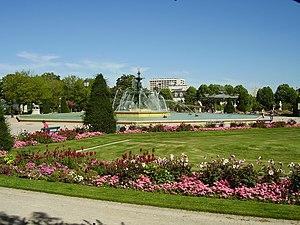
Fontaine du Mail, Angers, Maine-et-Loire, France.
Voici la liste des communes participant au concours des villes et villages fleuris, qui ont une ou plusieurs fleurs aux résultats obtenus fin 2019.
Angers est une commune de l'Ouest de la France située au bord de la Maine, préfecture du département de Maine-et-Loire dans la région Pays de la Loire.